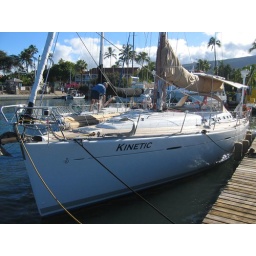
Dave Sutcliff's boat Kinetic. They'll continue to sail south in order to compete in the Sidney Hobart this winter.